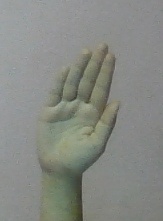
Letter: seen